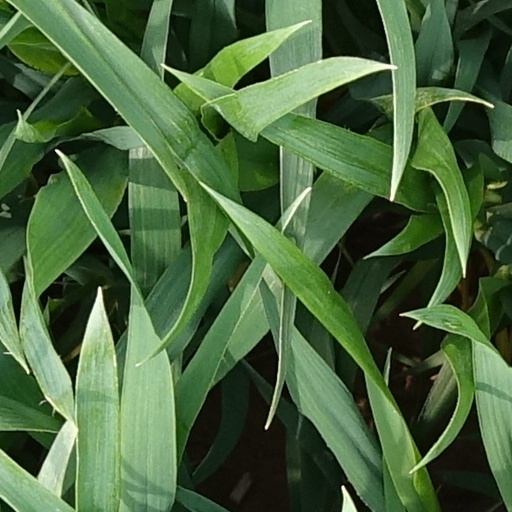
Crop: wheat